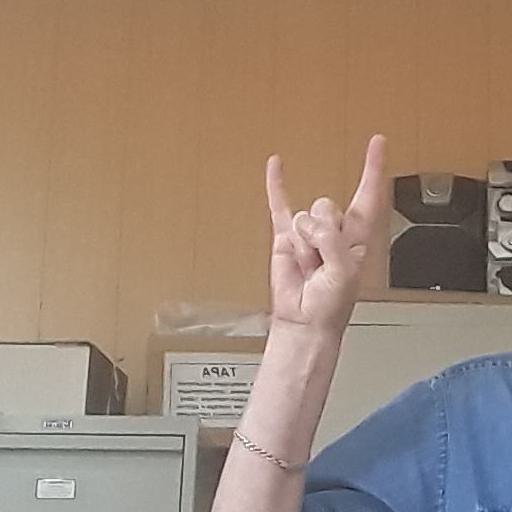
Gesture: rock